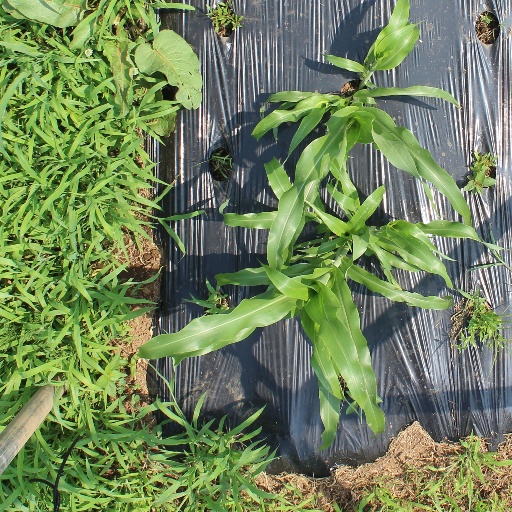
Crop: sorghum